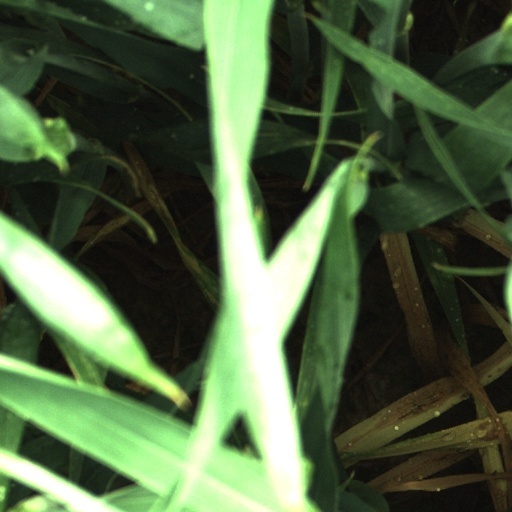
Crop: wheat